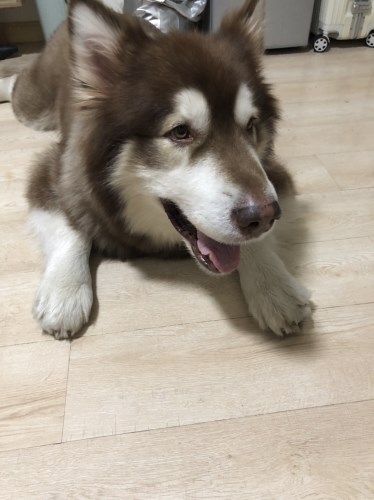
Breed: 1324-n000004-malamute